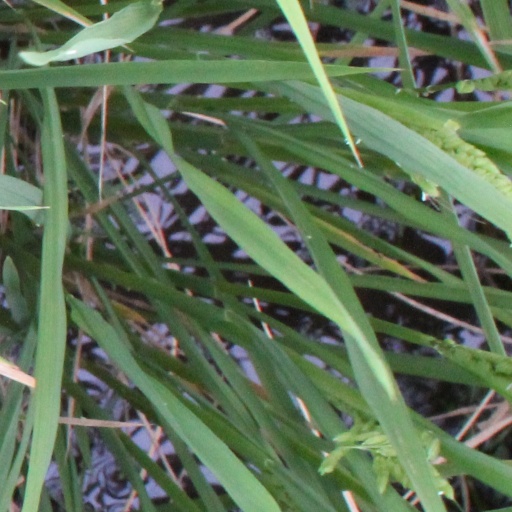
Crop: rice